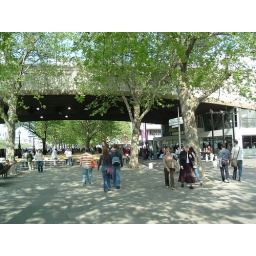
Collection of books on display under the Waterloo bridge and in front of the National Theatre